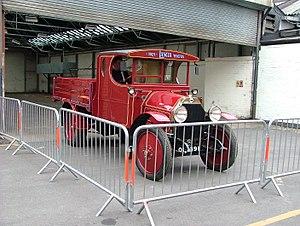
Lancia Veicoli Speciali est l'un des constructeurs automobiles italiens les plus anciens et réputé pour la qualité de ses fabrications. Créée à Turin en 1906, la société Lancia est toujours en activité bien qu'intégrée dans le groupe Fiat. La division Lancia Veicoli Industriali a été créée en 1912.
Le Lancia Jota est un camion, le premier de la gamme Lancia V.I., qui sera à l'origine d'une véritable série de modèles.